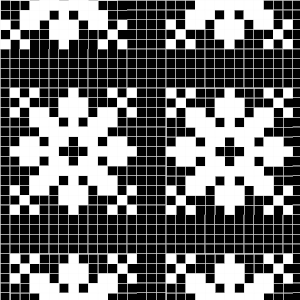
Motif norvégien cristal de neige
Le tricot norvégien est un tricot réalisé entièrement en rond qui se caractérise par des motifs décoratifs de coloris différents que la majorité des gens dans le monde associe au folklore et à la culture des campagnes de la Norvège centrale et méridionale. Il dépasse néanmoins rarement les trois couleurs et emprunte ses motifs à la flore scandinave, la faune locale, le climat nordique et la vie quotidienne des Norvégiens. Certains motifs proviennent d’une tradition ancestrale que le tricot partage avec les autres activités de l’industrie à domicile typiquement norvégienne comme la broderie, la sculpture sur bois ou le rosemaling. Très encadré à partir du XIXᵉ siècle par les associations regroupant les artisans à domicile qui craignaient surtout une perte de qualité et d'authenticité, le tricot norvégien passera lentement de la production domestique à la mécanisation et l'industrialisation dans une économie mondialisée où il faut inévitablement combattre l'imitation et la contrefaçon.